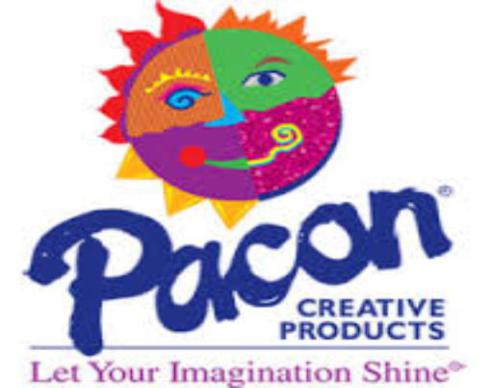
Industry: Others